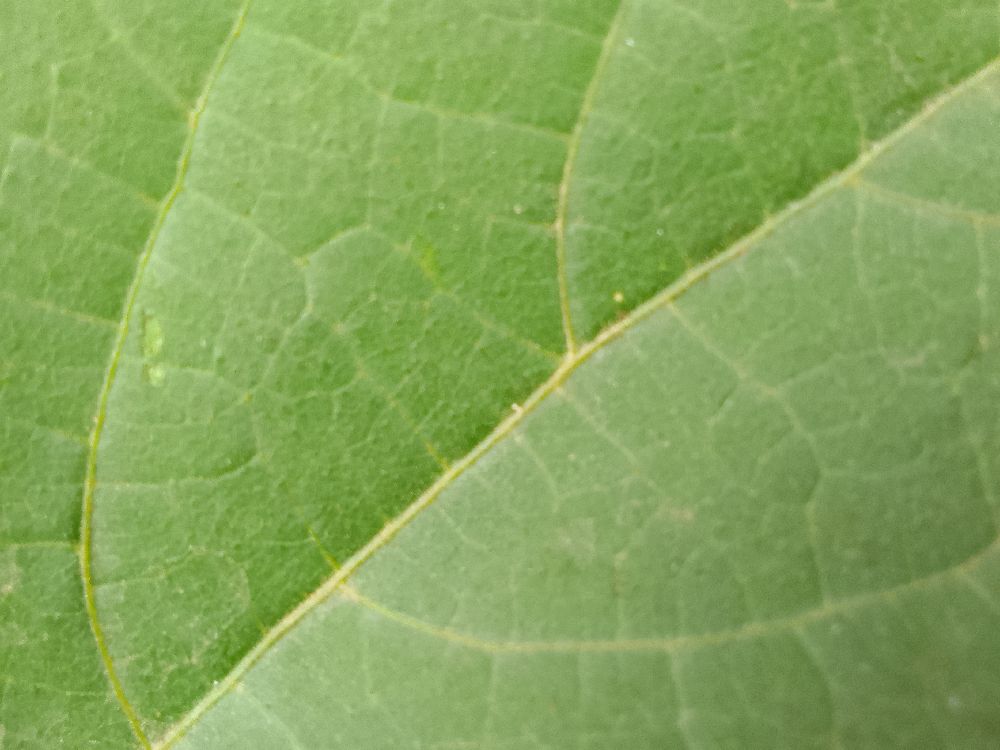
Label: healthy